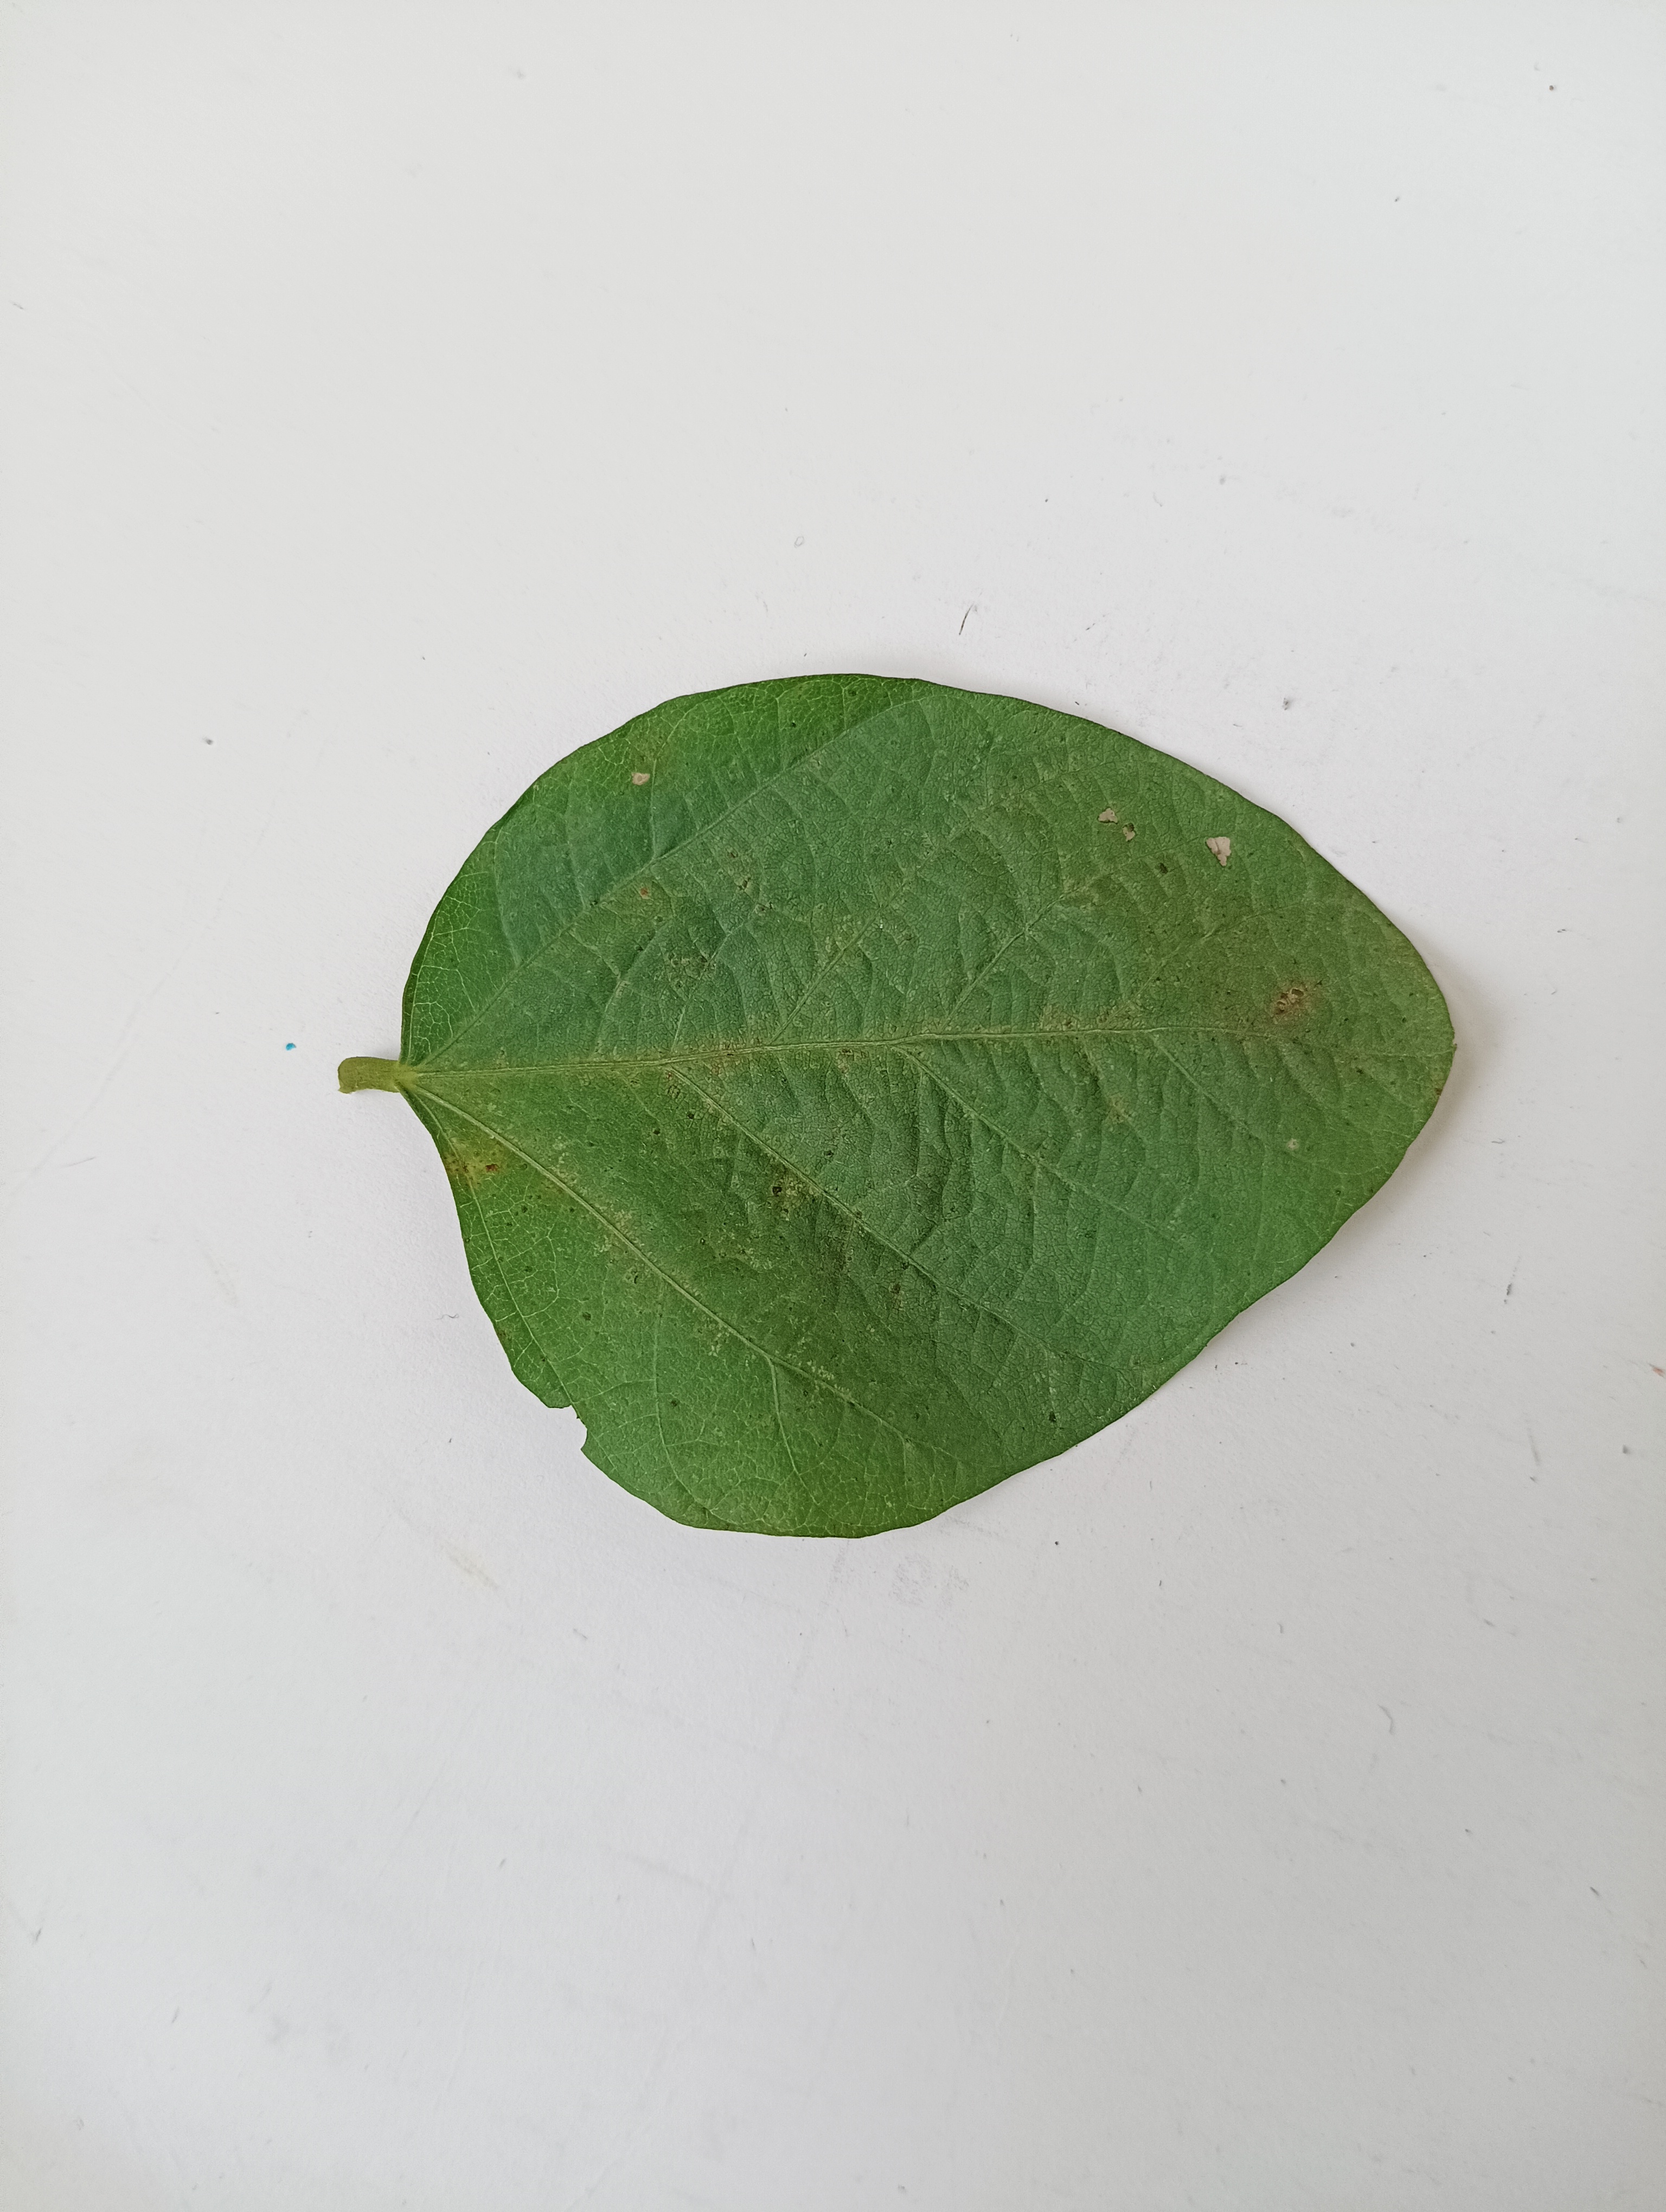
Label: Bacterial leaf Blight